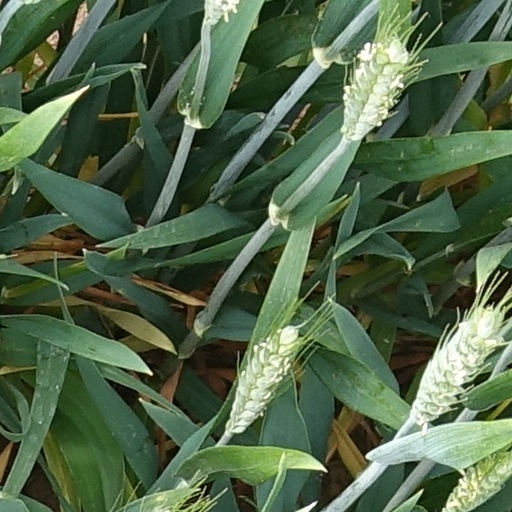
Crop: wheat